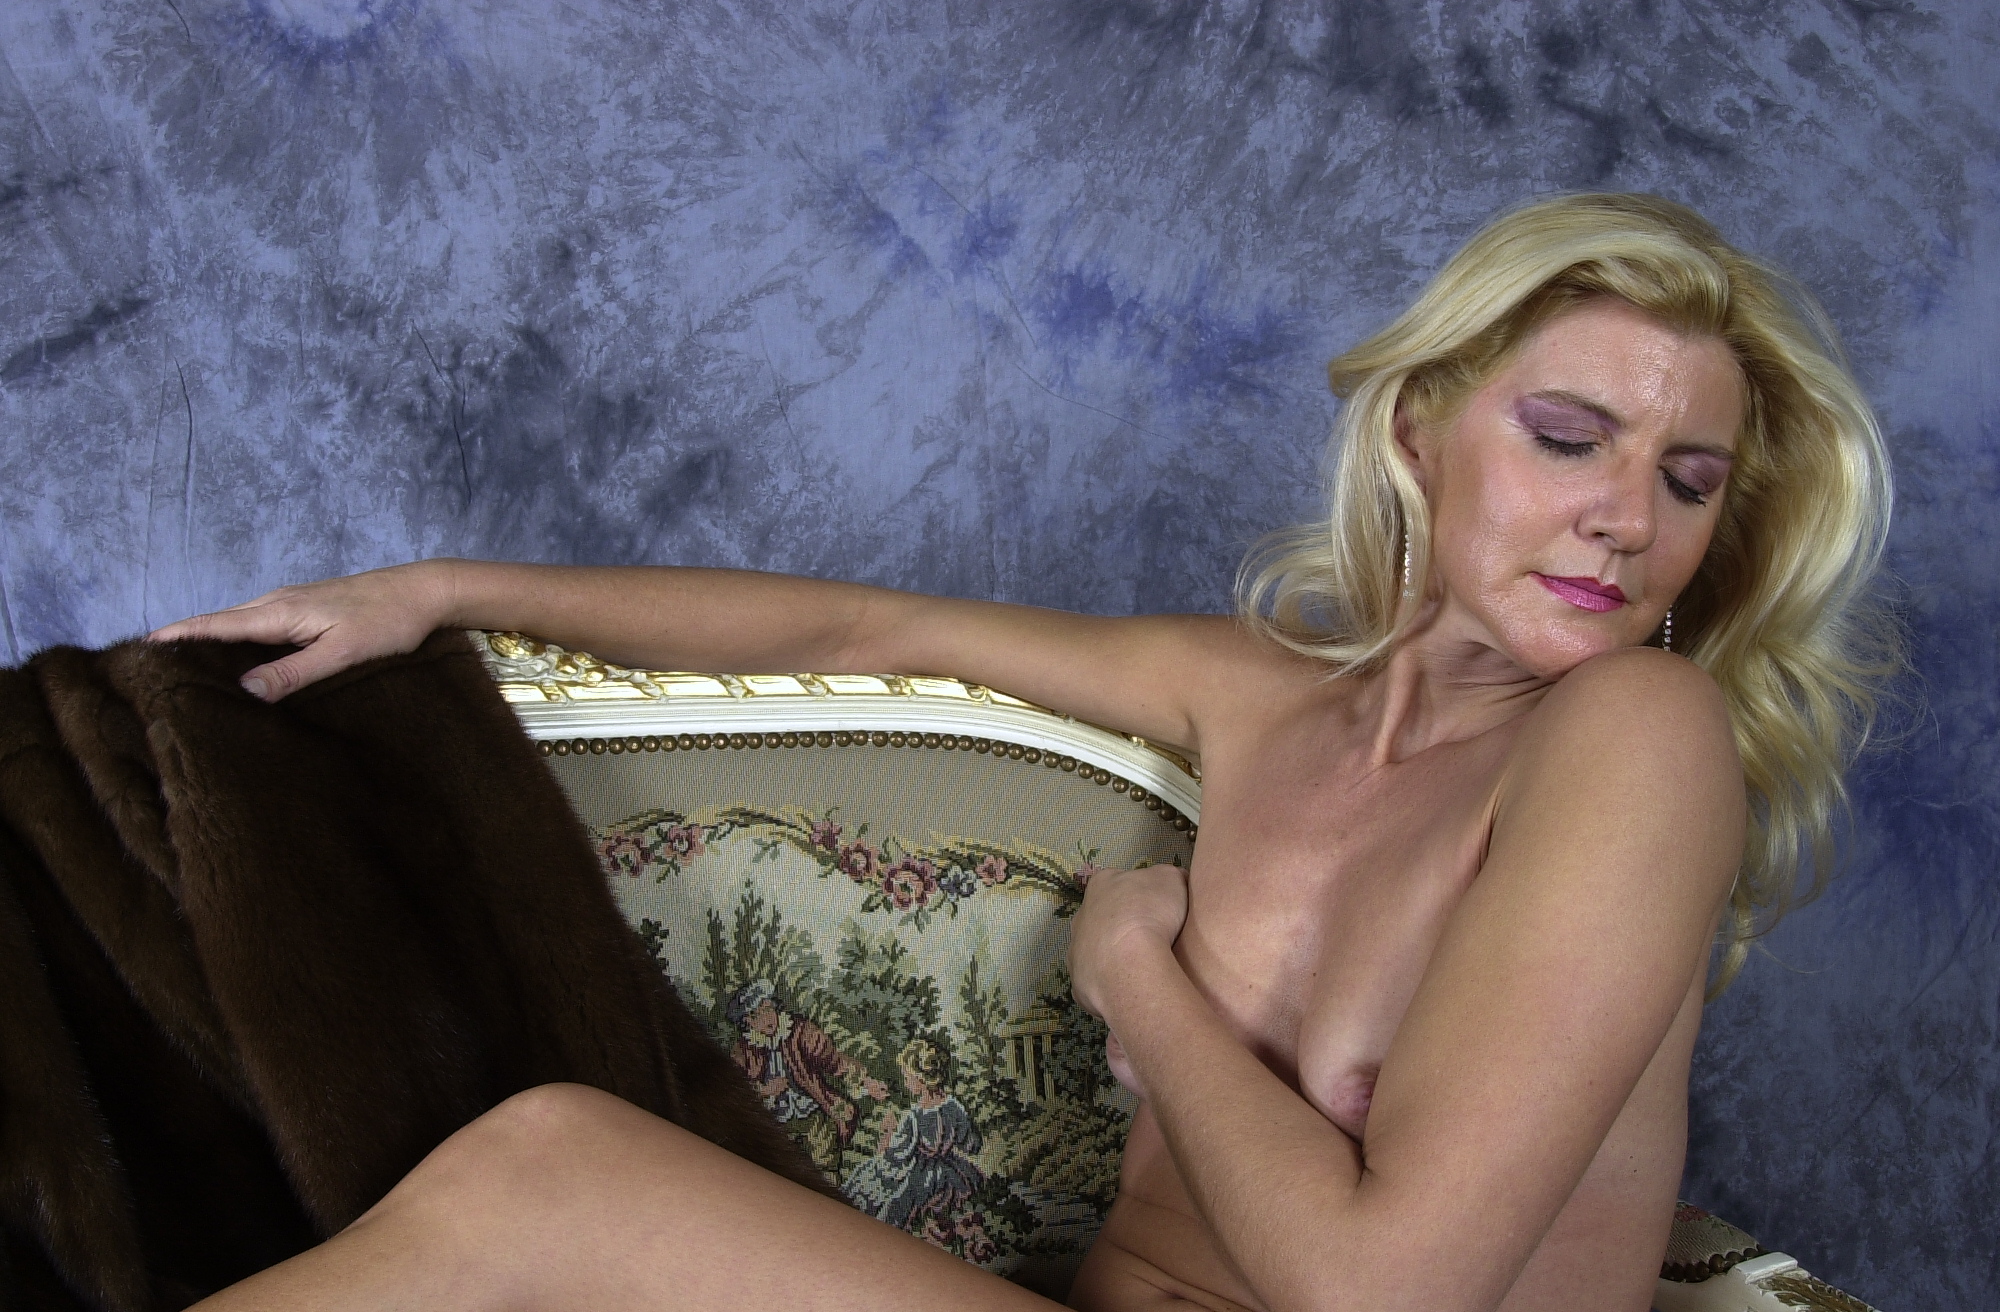
sexy, nude, woman, eye, eyelash, flash photography, comfort, thigh, chest, knee, trunk, long hair, wrist, art model, abdomen, human leg, lingerie, blond, elbow, surfer hair, brown hair, sitting, swimwear, fun, cg artwork, fashion accessory, undergarment, fashion model, flesh, bikini, brassiere, photo shoot, jewellery, tattoo, linens